Corryong

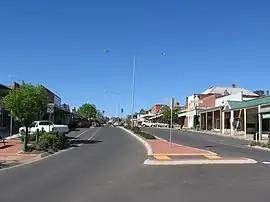
Hansen St, the main street of Corryong

Corryong is a town in Victoria, Australia, east of Albury-Wodonga, near the upper reaches of the Murray River and close to the New South Wales border. At the , Corryong had a population of 1,348.